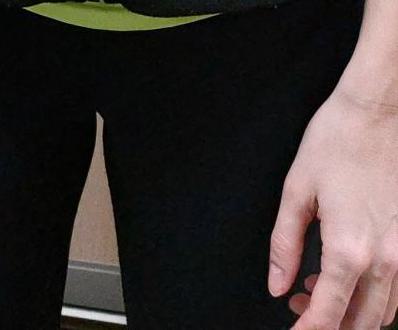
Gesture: no_gesture